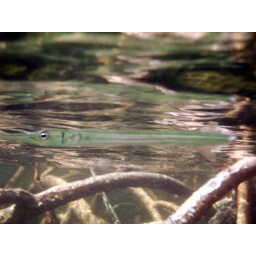
needle fish just below the water line